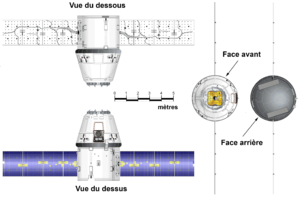
Schémas du vaisseau cargo SpaceX Dragon, légendes en français
SpaceX Dragon, ou juste Dragon, est un vaisseau cargo spatial développé par la société SpaceX pour le compte de la NASA qui assure conjointement avec les vaisseaux Cygnus, ATV, HTV et Progress le ravitaillement de la Station spatiale internationale à la suite du retrait de la navette spatiale américaine. Il peut placer en orbite jusqu'à 6 tonnes de fret qui peuvent être réparties entre la partie pressurisée et un compartiment non pressurisé. Il est conçu pour revenir sur Terre en ramenant dans la version cargo jusqu'à 3 tonnes de fret. L'amarrage à la station se fait par une écoutille de grande taille au format Common Berthing Mechanism et est réalisé par l'opérateur situé dans la station qui utilise le bras Canadarm 2. Depuis la fin du programme de la navette spatiale américaine, dont le dernier vol a eu lieu le 1ᵉʳ juin 2011, le vaisseau cargo Dragon est le seul engin pouvant rapporter une quantité significative de fret au sol. Le cargo spatial sert de base pour le vaisseau Dragon V2 qui sera chargé de la relève des équipages de la station spatiale après 2020.